Polyneuropathy

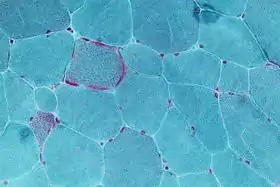
Micrograph of a muscle biopsy

The diagnosis of polyneuropathy begins with a history (anamnesis) and physical examination to ascertain the pattern of the disease process (such as arms, legs, distal, proximal), if they fluctuate, and what deficits and pain are involved. If pain is a factor, determining where and how long it has been present is important; one also needs to know what disorders are present within the family and what diseases the person may have. Although diseases often are suggested by the physical examination and history alone, tests that may be employed include electrodiagnostic testing, serum protein electrophoresis, nerve conduction studies, urinalysis, serum creatine kinase (CK) and antibody testing; nerve biopsy is done sometimes.